Earth Angel

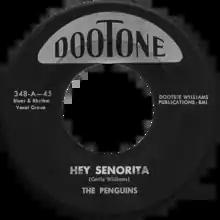
One of side-A labels of original 1954 US single

Although it was an unfinished demo, "Earth Angel" began to see immediate success. Williams carried a rough acetate dub with him to Dolphin's of Hollywood All Night Record Shop, a local record store, to gauge shop owner John Dolphin's opinion. Dolphin broadcast a late-night rhythm and blues broadcast from his store, and KGFJ disc jockey Dick Hugg was sitting in. Hugg played both sides of the single, and by the next morning, requests began coming in for the song. As a result, Williams abandoned an idea to overdub additional instrumentation and began immediate manufacturing of the 7" single to issue it as soon as possible. Still convinced "Hey Señorita" would be the hit, it was pressed to the A-side; disc jockeys soon began flipping the record in favor of "Earth Angel". The demand for "Earth Angel" nearly bankrupted Dootone; producer Walter Williams ran out of label paper, leading the single to be pressed on multiple colored labels. It made its first appearance in "Billboard" as a territorial hit for Los Angeles, becoming the second best-selling R&B single in Los Angeles for the second week of October 1954. It climbed to number one for the city by November 13, after which it began to grow in popularity in New York, Philadelphia, Cincinnati, Cleveland, Buffalo, Pittsburgh, and Nashville.